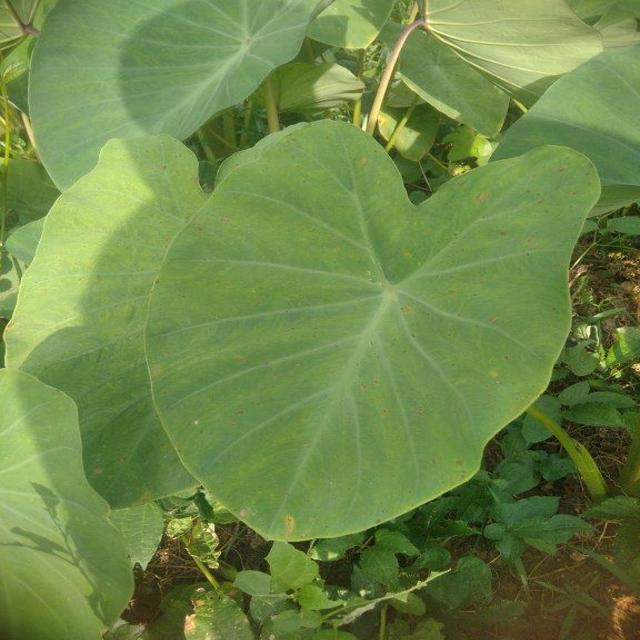
Label: Healthy